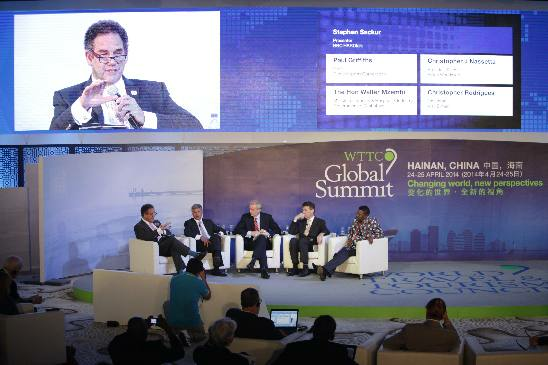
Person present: Yes